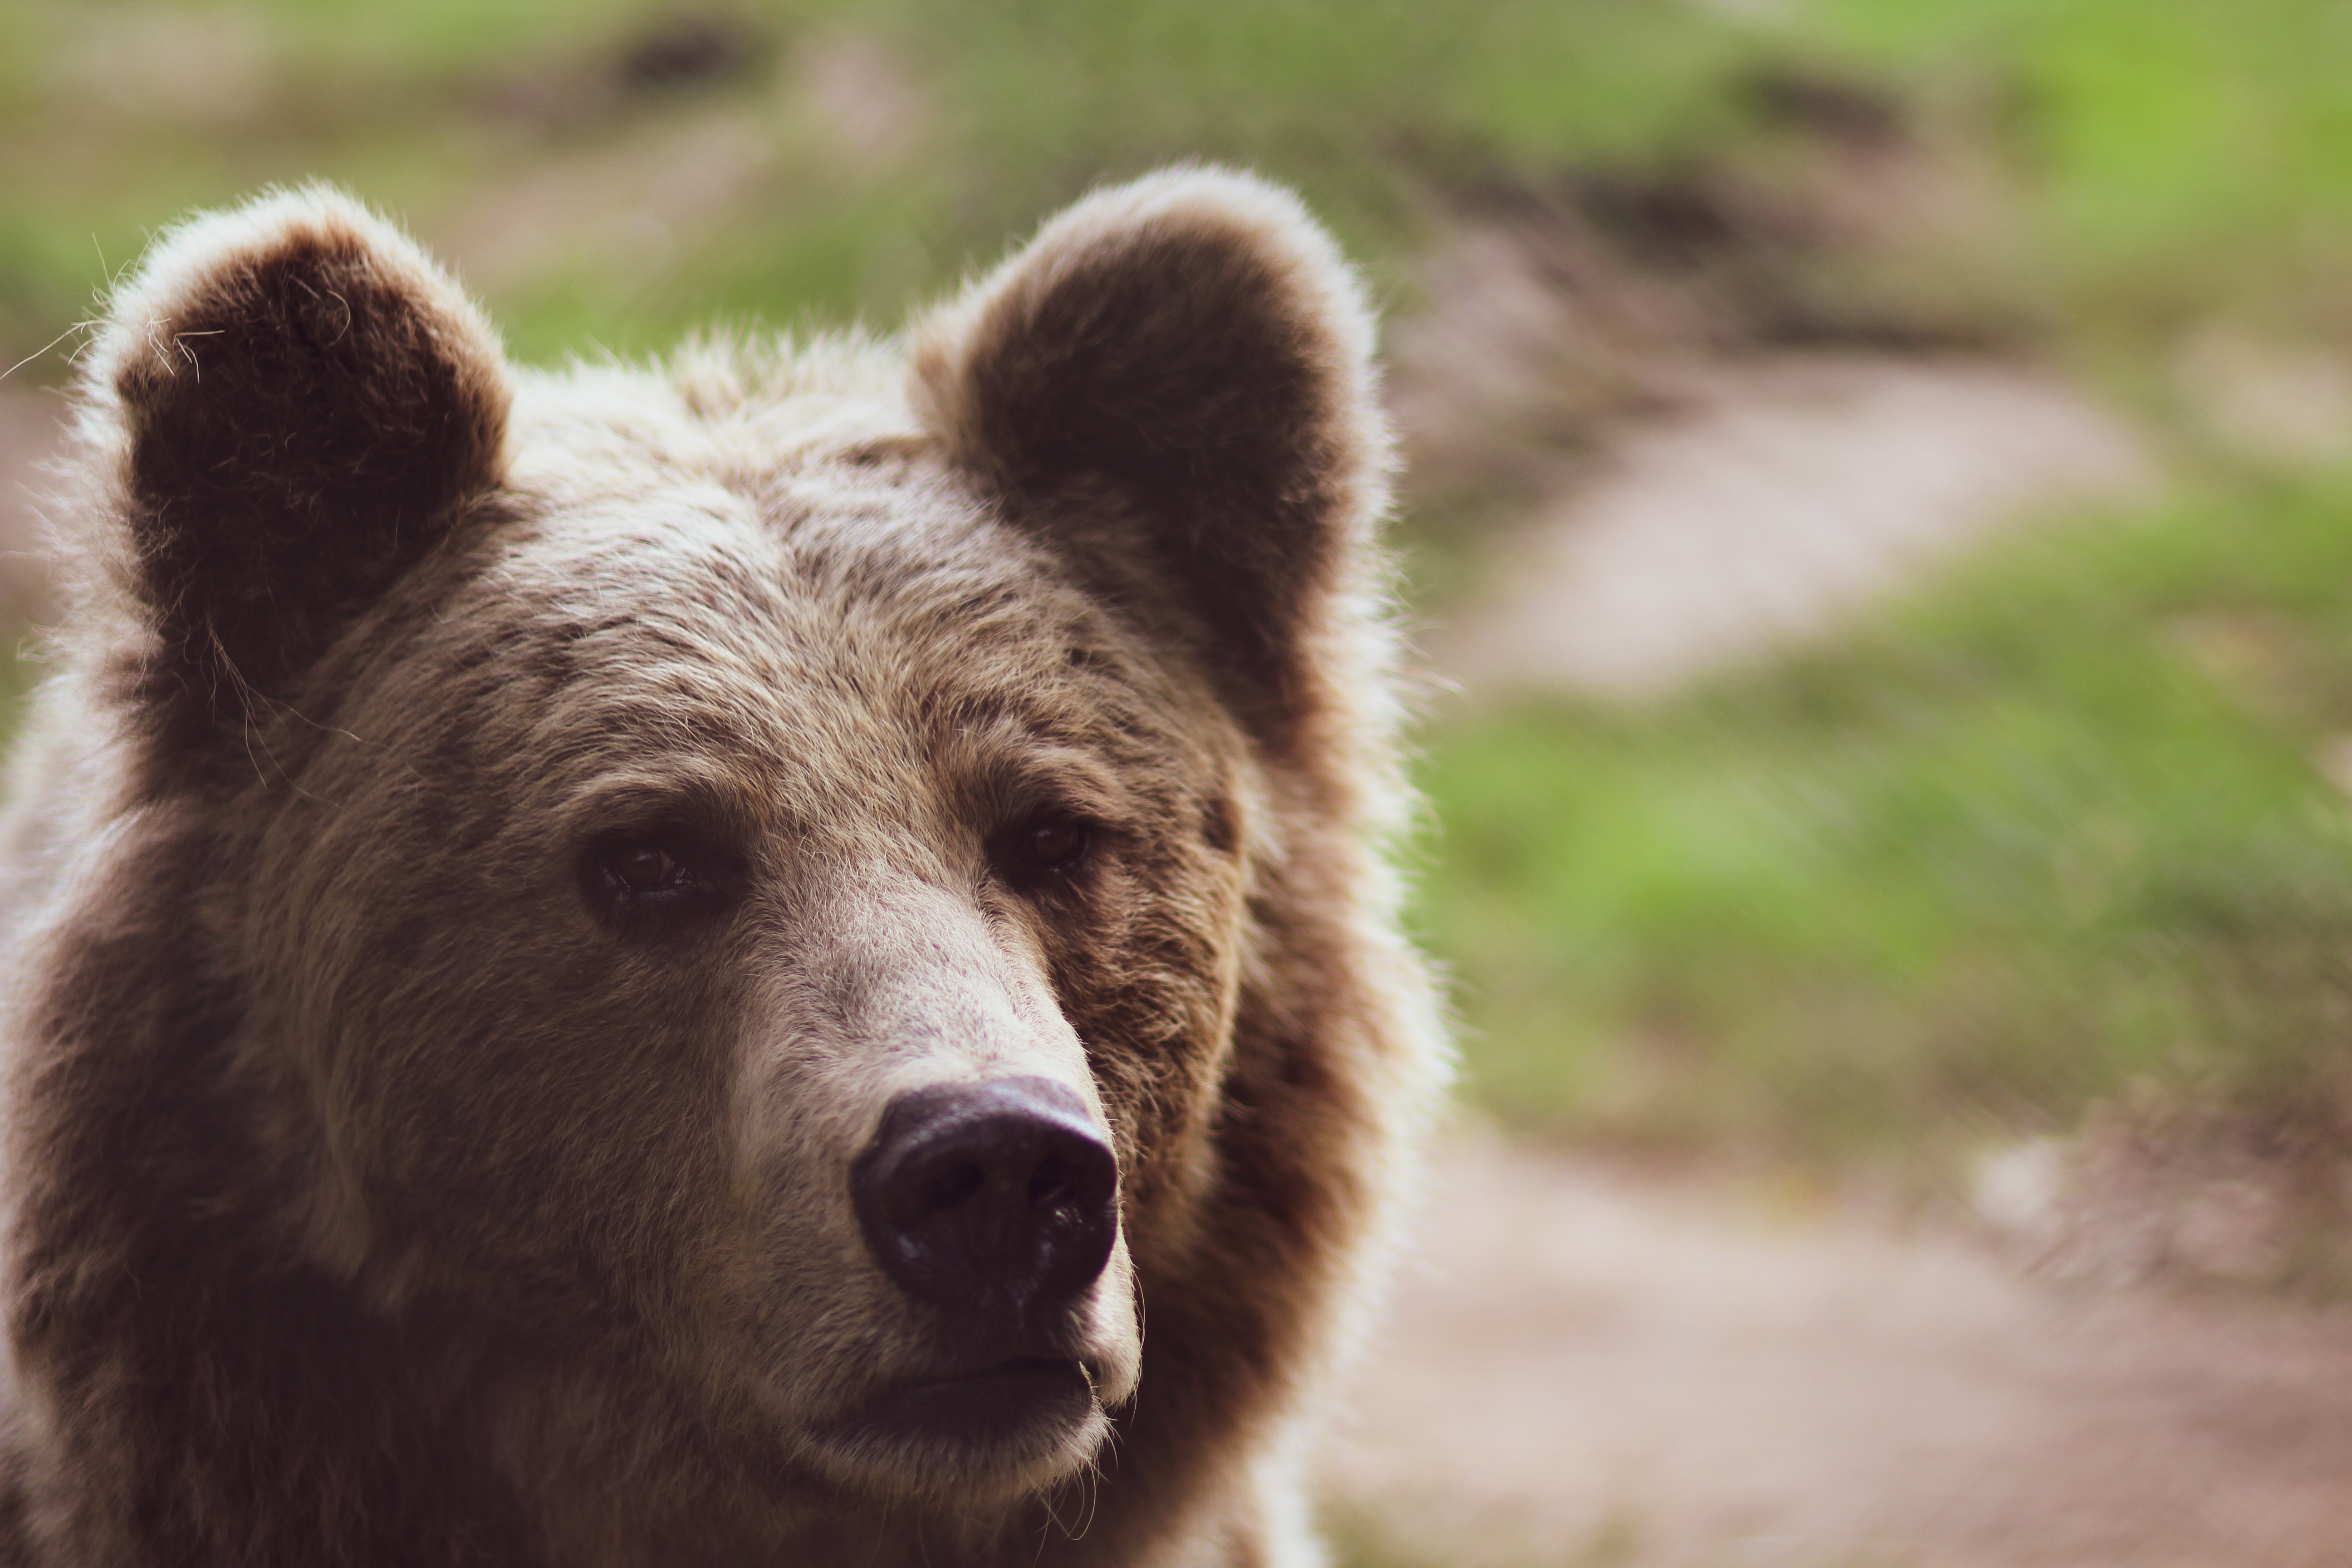
brown bear, grizzly bear, mammal, bear, terrestrial animal, wildlife, fauna, wilderness, snout, fur, carnivoran